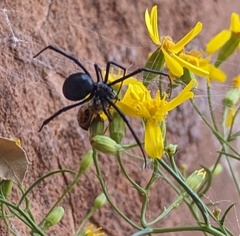
Species: Lactrodectus_hesperus